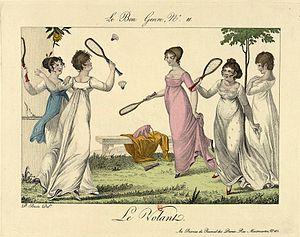
Le badminton est un sport de raquette qui oppose soit deux joueurs, soit deux paires, placés dans deux demi-terrains séparés par un filet. Les joueurs, appelés badistes, marquent des points en frappant un volant à l'aide d'une raquette afin de le faire tomber dans le terrain adverse. L'échange se termine dès que le volant touche le sol ou reste accroché dans le filet.